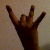
The image shows a hand gesture representing the number 8 in Indian Sign Language.